Father of Greatness

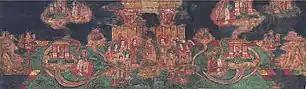
Father of Greatness sitting on a pedestal in the centre in the Realm of Light. Top section of the "Manichaean Diagram of the Universe".

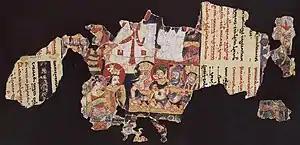
Under Central Asian influence, the "four-fold Father of Greatness" was split up (from left) into the Hindu deities Ganesha, Vishnu, Brahma, and Shiva. Leaf from a Manichaean book MIK III 4979, 8th–9th century, discovered in Karakhoja.

The Father of Greatness (Middle Aramaic) is the eternal divine manifestation of good in Manichaeism, a four-fold deity, embracing divinity, light, power and goodness. His throne is surrounded by at least 156 peaceful entities: 12 aeons, aeons of the aeons, and angels.